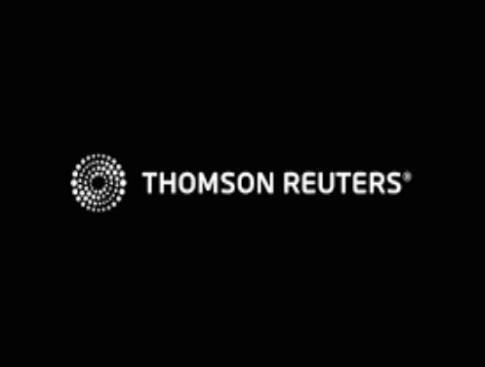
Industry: Others